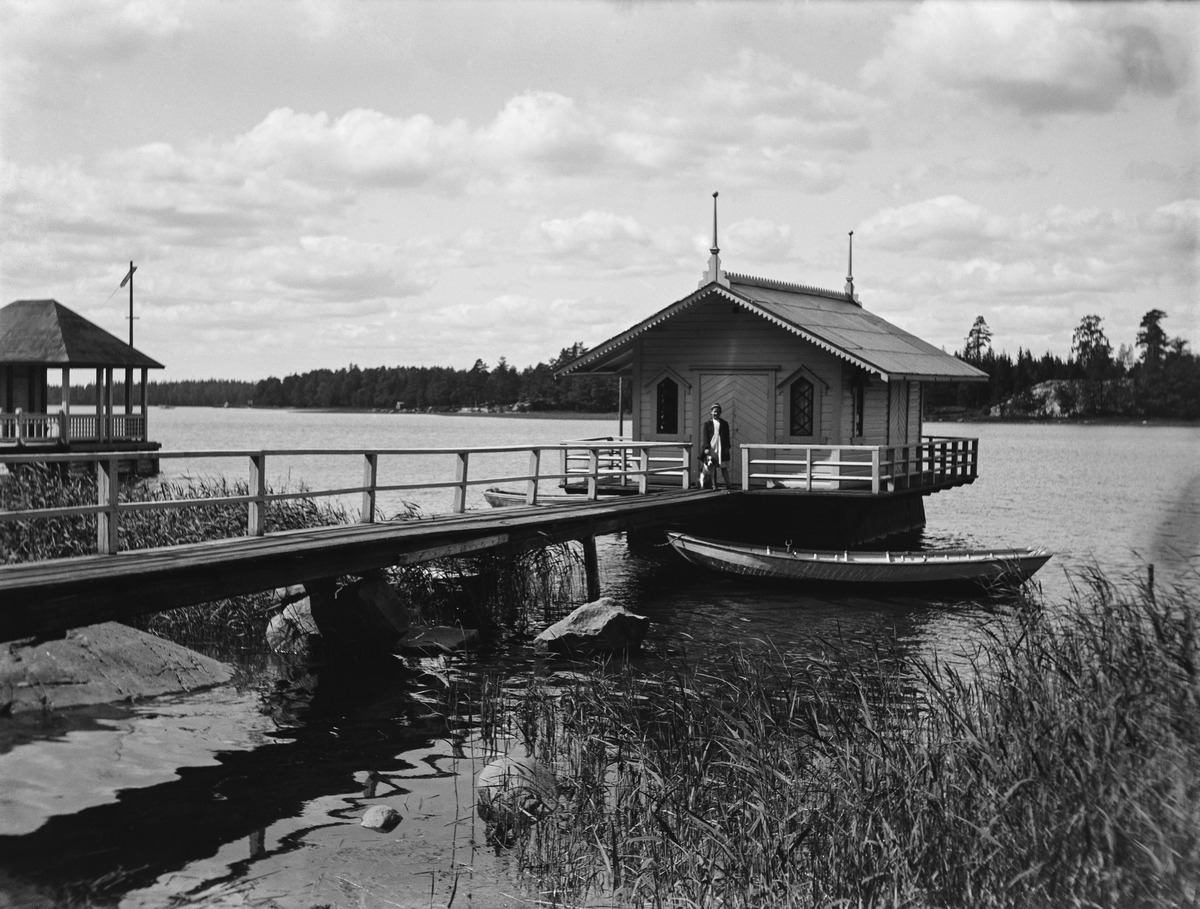
Huvila Villa Solhem, Meilahti 20, uimahuone
sisällön kuvaus: Huvila Villa Solhem, Meilahti 20, uimahuone. Uimahuoneen kuistilla Gurli Nyberg. mustavalkoinen
Kuvaaja: Nyberg, Ragnar, valokuvaaja
Ajankohta: kuvausaika 1910 -luku
Paikka: Suomi, Uusimaa, Helsinki, Meilahti Helsinki, Tamminiementie 4
Aiheet: Nyberg, Gurli, uimahuoneet, meri, rannat, kaislat, lapset, tytöt, laiturit, ruovikot